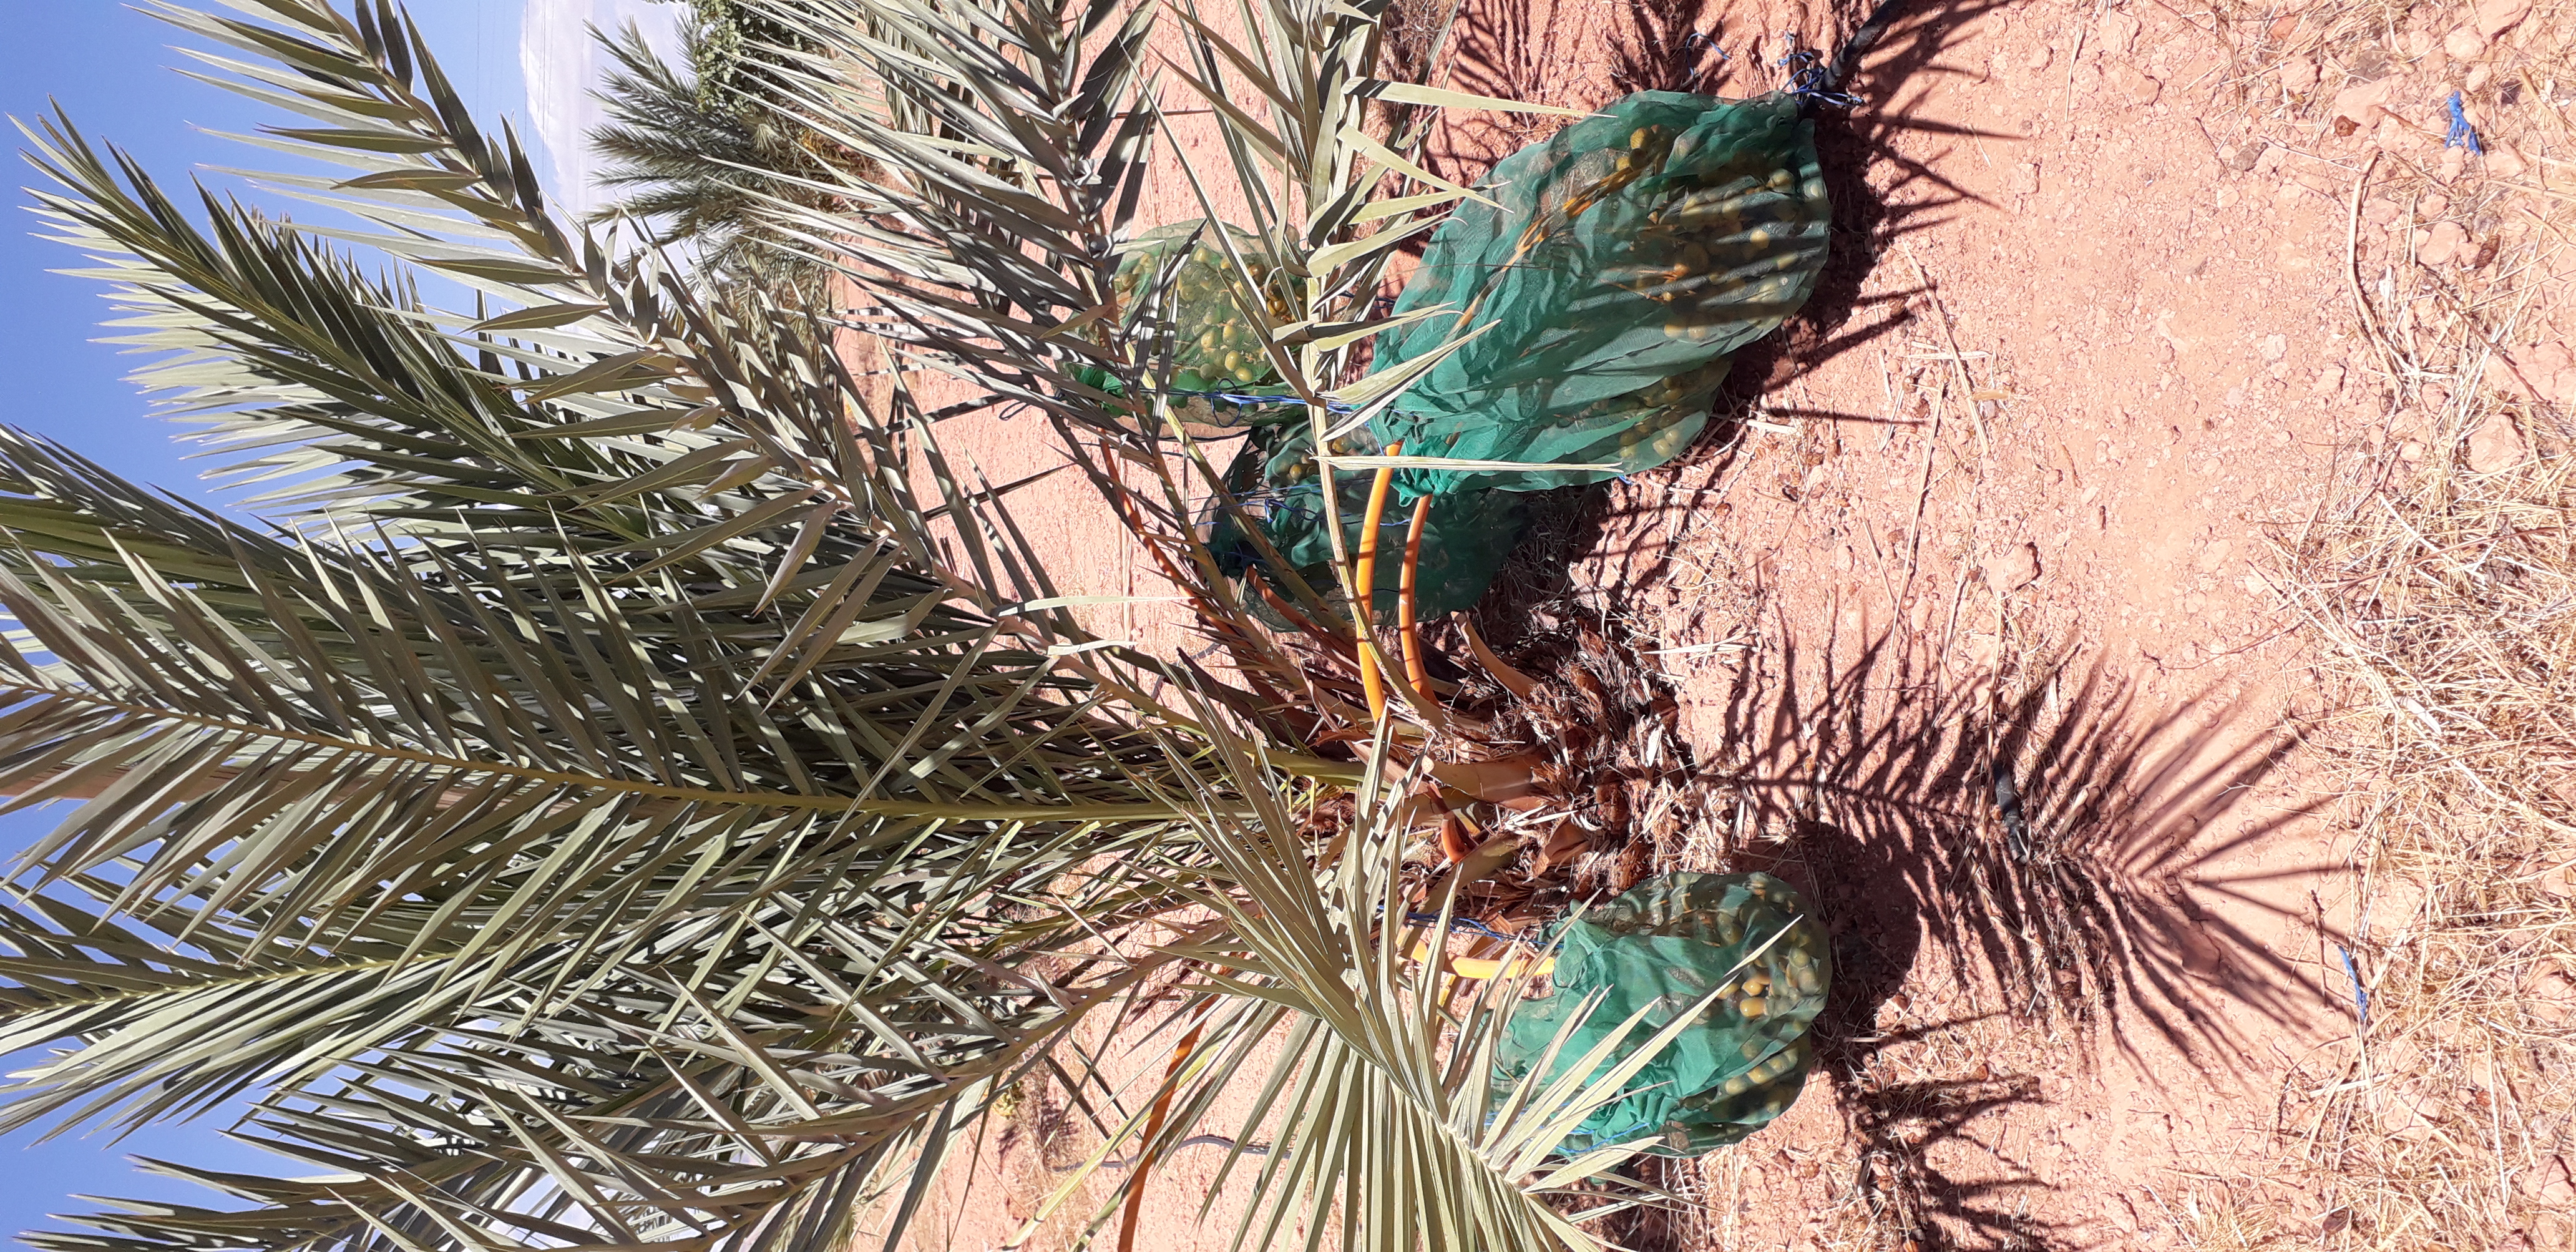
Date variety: Boufagous